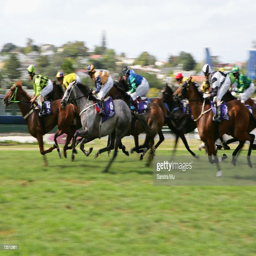
the field make a start in the race during the meeting .